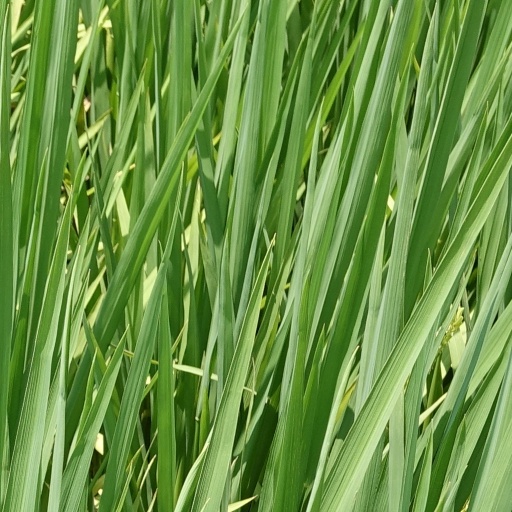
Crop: rice